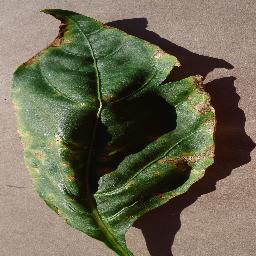
Label: Pepper,_bell___Bacterial_spot